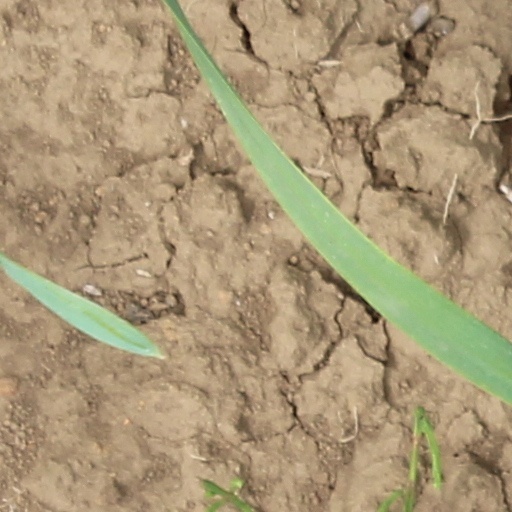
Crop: wheat